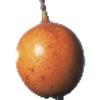
Label: Granadilla 1